Archaeological Museum of Asturias

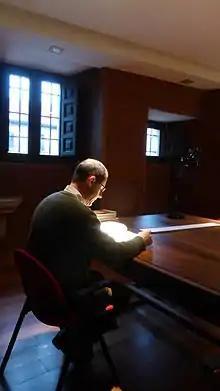
People consulting bibliography in the Archeological Museum Library

The library of the Archaeologic Museum is today different from what it was some years ago, and no precisely for its bibliographic fund, but for the service provided. it has become a space for the researchers community. In the same way that museums are no longer institutions that accumulate and classify objects, libraries are not book warehouses for the exclusive use of the conservatives.